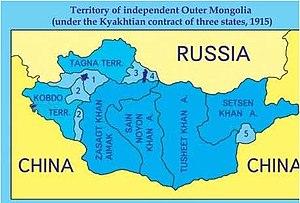
Tüsheet khan, autrefois translittéré en Touchétou-khan en français, est le titre du dirigeant et du territoire de la ligue Tüsheet Khan ou Tüsheet Khan aïmag, un aimag, située autour de l'actuelle Oulan-Bator, sous le régime des ligues et bannières de la dynastie Qing, de 1691 à 1911, remplaçant ainsi le pouvoir du Altan Khan des Khotogoid.